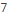
Number: 7